Lochinvar National Park

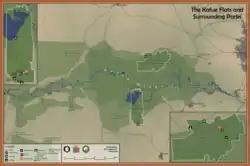
Protected areas of the Kafue Flats

The park's northern boundary is marked by the Kafue River. In the south there are wooded hills. The park's total area is 428 square kilometres.